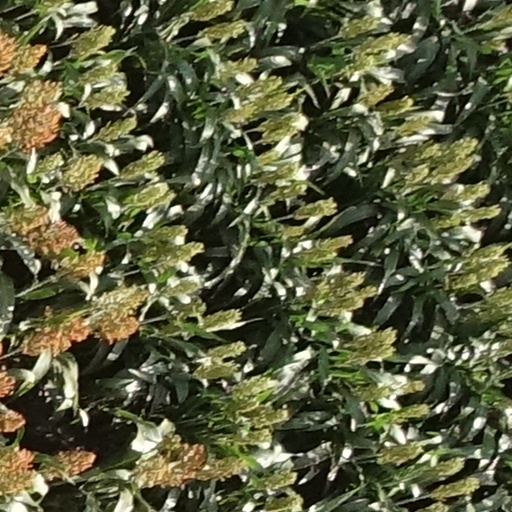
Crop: sorghum